History of Wahhabism

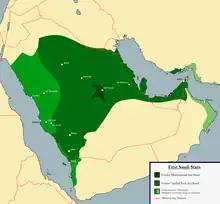
The First Saudi state (1744–1818)

The ruler of a nearby town, Muhammad ibn Saud, invited Ibn ʿAbd al-Wahhab to join him, and in 1744 a pact was made between the two. Ibn Saud would protect and propagate the doctrines of the Wahhabi mission, while Ibn ʿAbd al-Wahhab "would support the ruler, supplying him with 'glory and power'". Whoever championed his message, Ibn ʿAbd al-Wahhab promised, "will, by means of it, rule the lands and men". Ibn Saud would abandon non-"shari'i" practices such as taxations of local harvests, and in return God might compensate him with booty from conquest and "sharia" compliant taxes that would exceed what he gave up. The alliance between the Wahhabi mission and Al Saud family has "endured for more than two and half centuries", surviving defeat and collapse. The two families have intermarried multiple times over the years, and in today's Saudi Arabia the minister of religion is always a member of the Al ash-Sheikh family, i.e. a descendant of Ibn ʿAbd al-Wahhab.